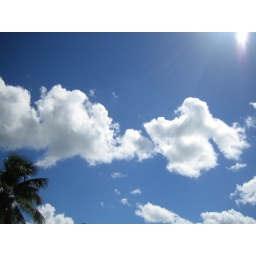
clouds above Abuela's house